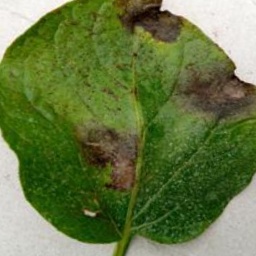
Etiqueta: Late Blight